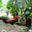
Label: bird